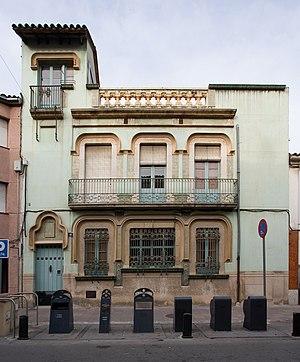
Rafael Masó i Valentí, né le 16 août 1880 à Gérone et mort le 13 juillet 1935 dans la même ville, est un architecte espagnol de Catalogne.